Gostilya Point

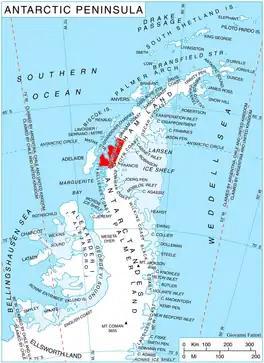
Location of Loubet Coast on the Antarctic Peninsula.

Gostilya Point ( \'nos go-'sti-lya\) is the point on the southwest side of the entrance to Tlachene Cove on Loubet Coast, Antarctic Peninsula. The point was formed as a result of the retreat of Hopkins Glacier during the last two decades of the 20th century.